Meteorite Men

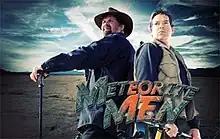
Meteorite hunters Steve Arnold and Geoff Notkin

Meteorite Men is a documentary reality television series featuring meteorite hunters Geoff Notkin and Steve Arnold. The pilot episode premiered on May 10, 2009. The full first season began on January 20, 2010, on the Science Channel. The second season premiered November 2, 2010, and season three began November 28, 2011. Professors and scientists at prominent universities including UCLA, ASU, UA, Edmonton, and other institutions, including NASA's Johnson Space Center, are featured.